Melanie Bauschke

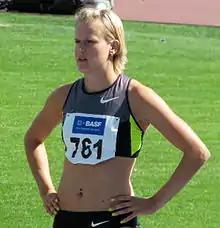
Bauschke (Mannheim, 2012)

Melanie Bauschke (born 14 July 1988 in Berlin) is a German athlete, specializing in the long jump. A versatile sprinter/hurdler, she has also scored over 5,000 points in the heptathlon. She was the 2009 European under 23 champion in the long jump. She picked up a silver medal in the high jump at the same competition.